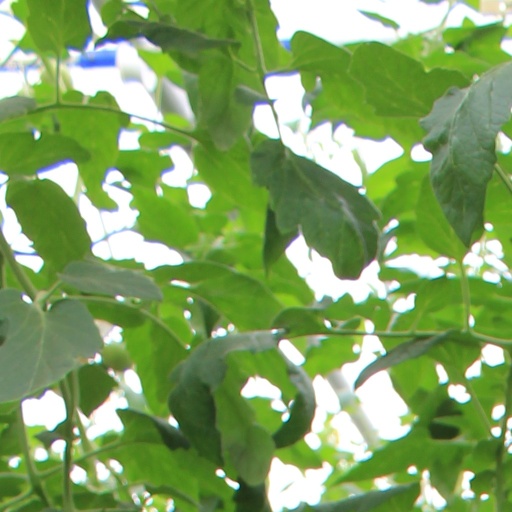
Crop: tomato